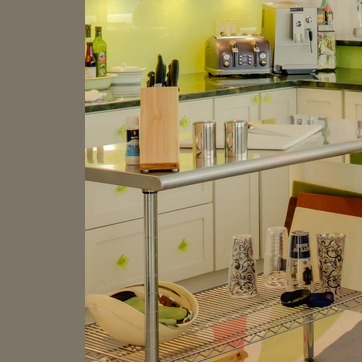
Material: metal